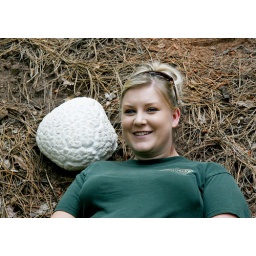
Giant puff ball mushroom found at Oak Grove in the mountains north of St. George, UT.